Marcel Breuer

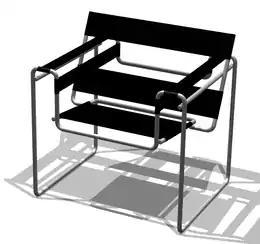
Wassily Chair

Commonly known to his friends and associates as Lajkó (the diminutive of his middle name), Breuer was born in Pécs, Hungary, to a Jewish family. He was forced to renounce his faith in order to marry Marta Erps due to anti-Semitism in Germany at the time.